Chettikulangara Devi Temple

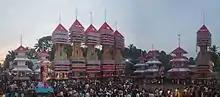
2017 Chettikulangara Kettukazcha panorama

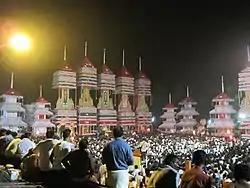
"Kettukazhcha"

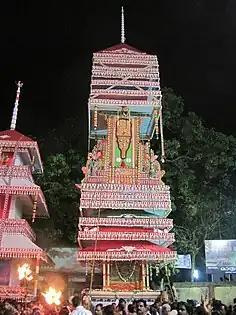
"kuthira"

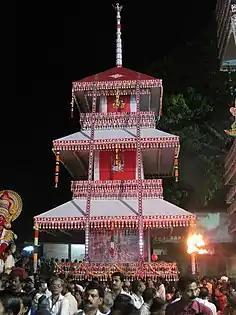
"Theru"

Kettukazhcha is an offering of the people of Chettikulangara to their beloved deity known for her spontaneous blessings on true devotees as a mark of gratitude, devotion, unflinching faith, and for showering prosperity and protection to their lives. "Kettukazhcha" displays deftly sculpted and decorated forms of six temple cars known as "‘Kuthira’" (Horses), five "Theru’" (Chariots ) and icons of Bhima and Hanuman. All the temple cars, chariots and the icons are all incredibly gigantic in size and are many times larger than any other similar Kuthiras and Therus built during the festivities at other temples in the Central Travancore region.